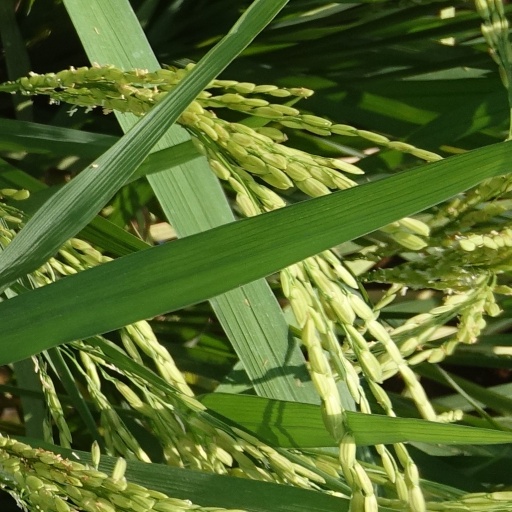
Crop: rice